Lasiommata megera

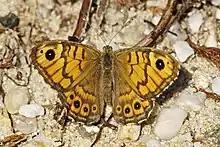
femaleChemnitz, Germany

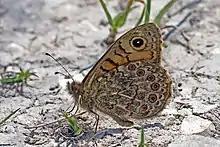
FemaleScratchbury and Cotley Hills SSSI, Wiltshire

Lasiommata megera, the wall or wall brown, is a butterfly in the family Nymphalidae (subfamily Satyrinae). It is widespread in the Palearctic realm with a large variety of habitats and number of generations a year.